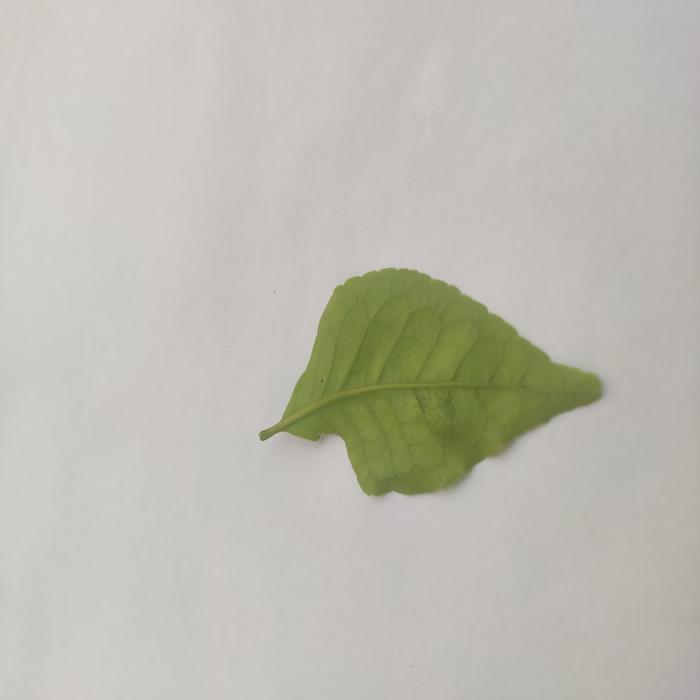
Crop: Aegle Marmelos
Leaf condition: Cercospora_Leaf